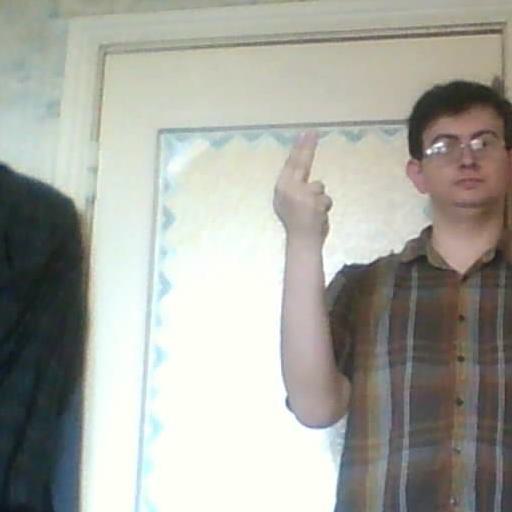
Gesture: two_up_inverted